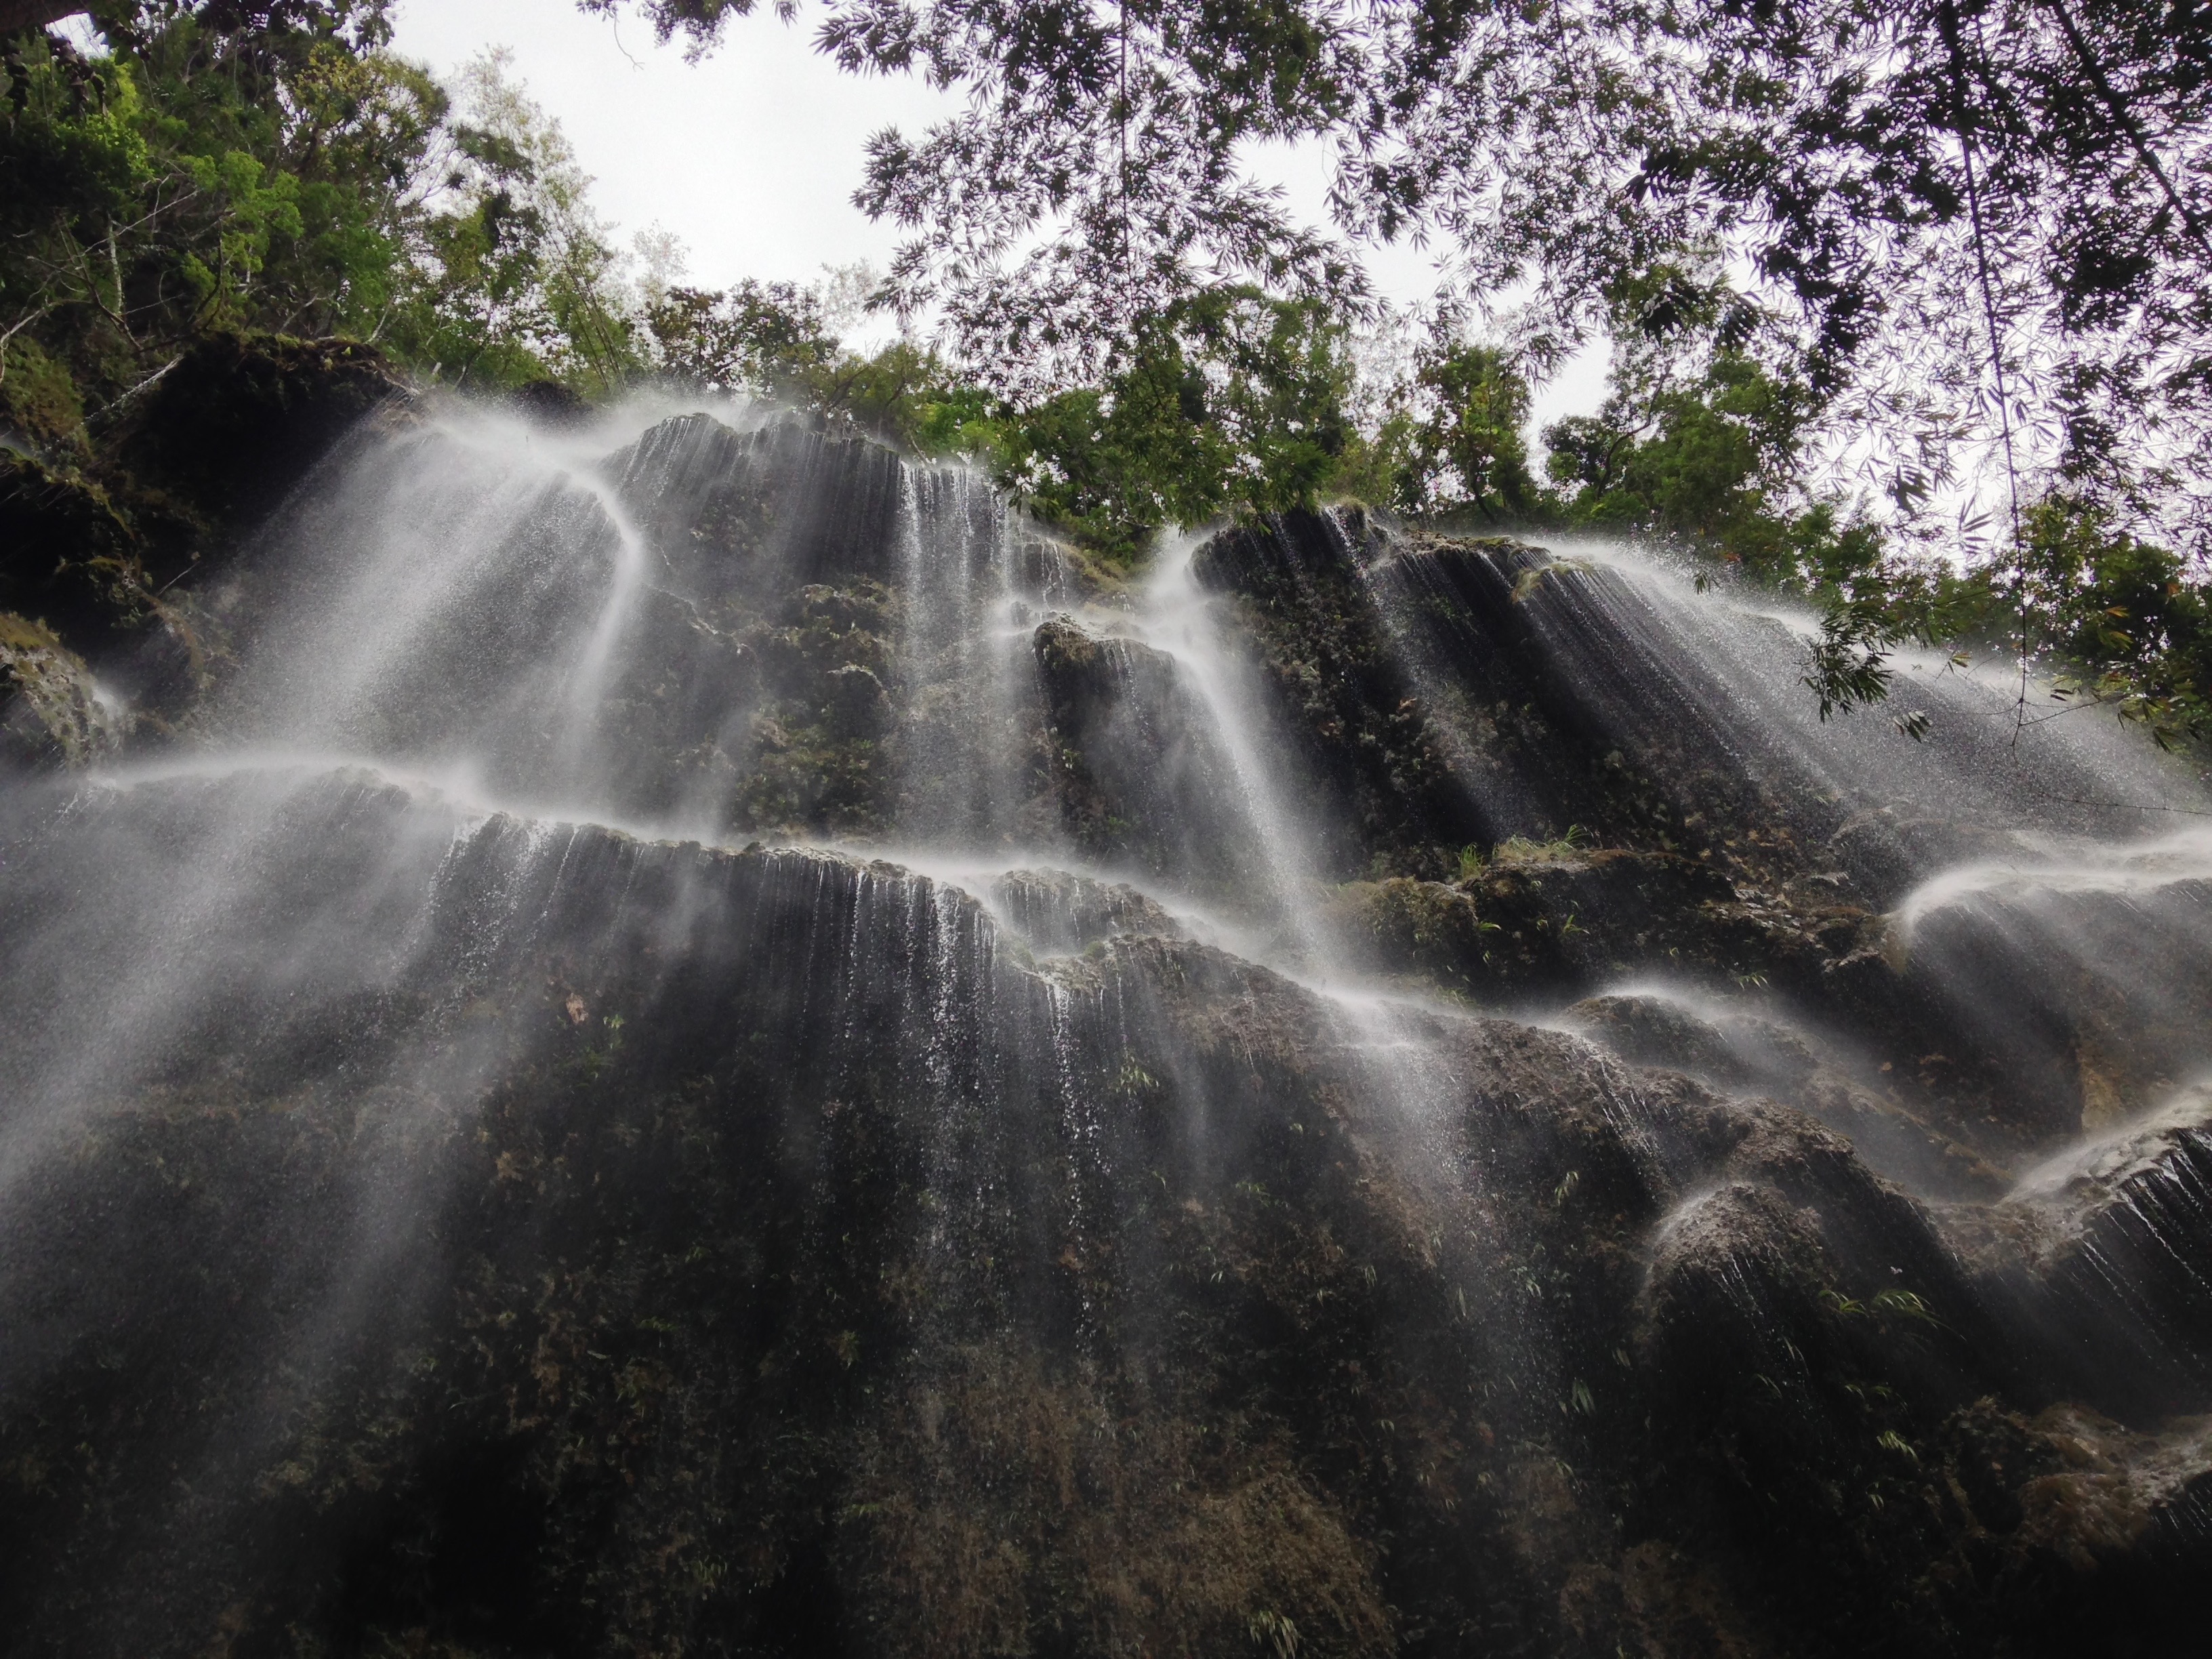
water, nature, waterfall, stream, plants, body of water, trees, rocks, waterfalls, wasserfall, water feature